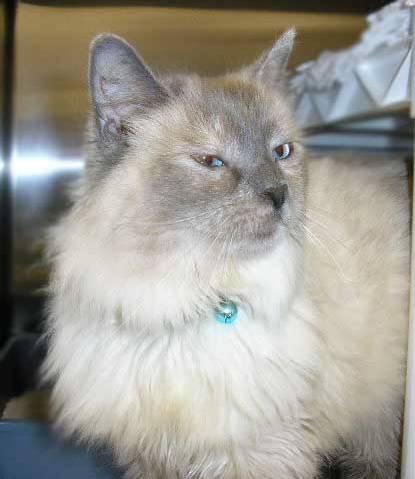
cat